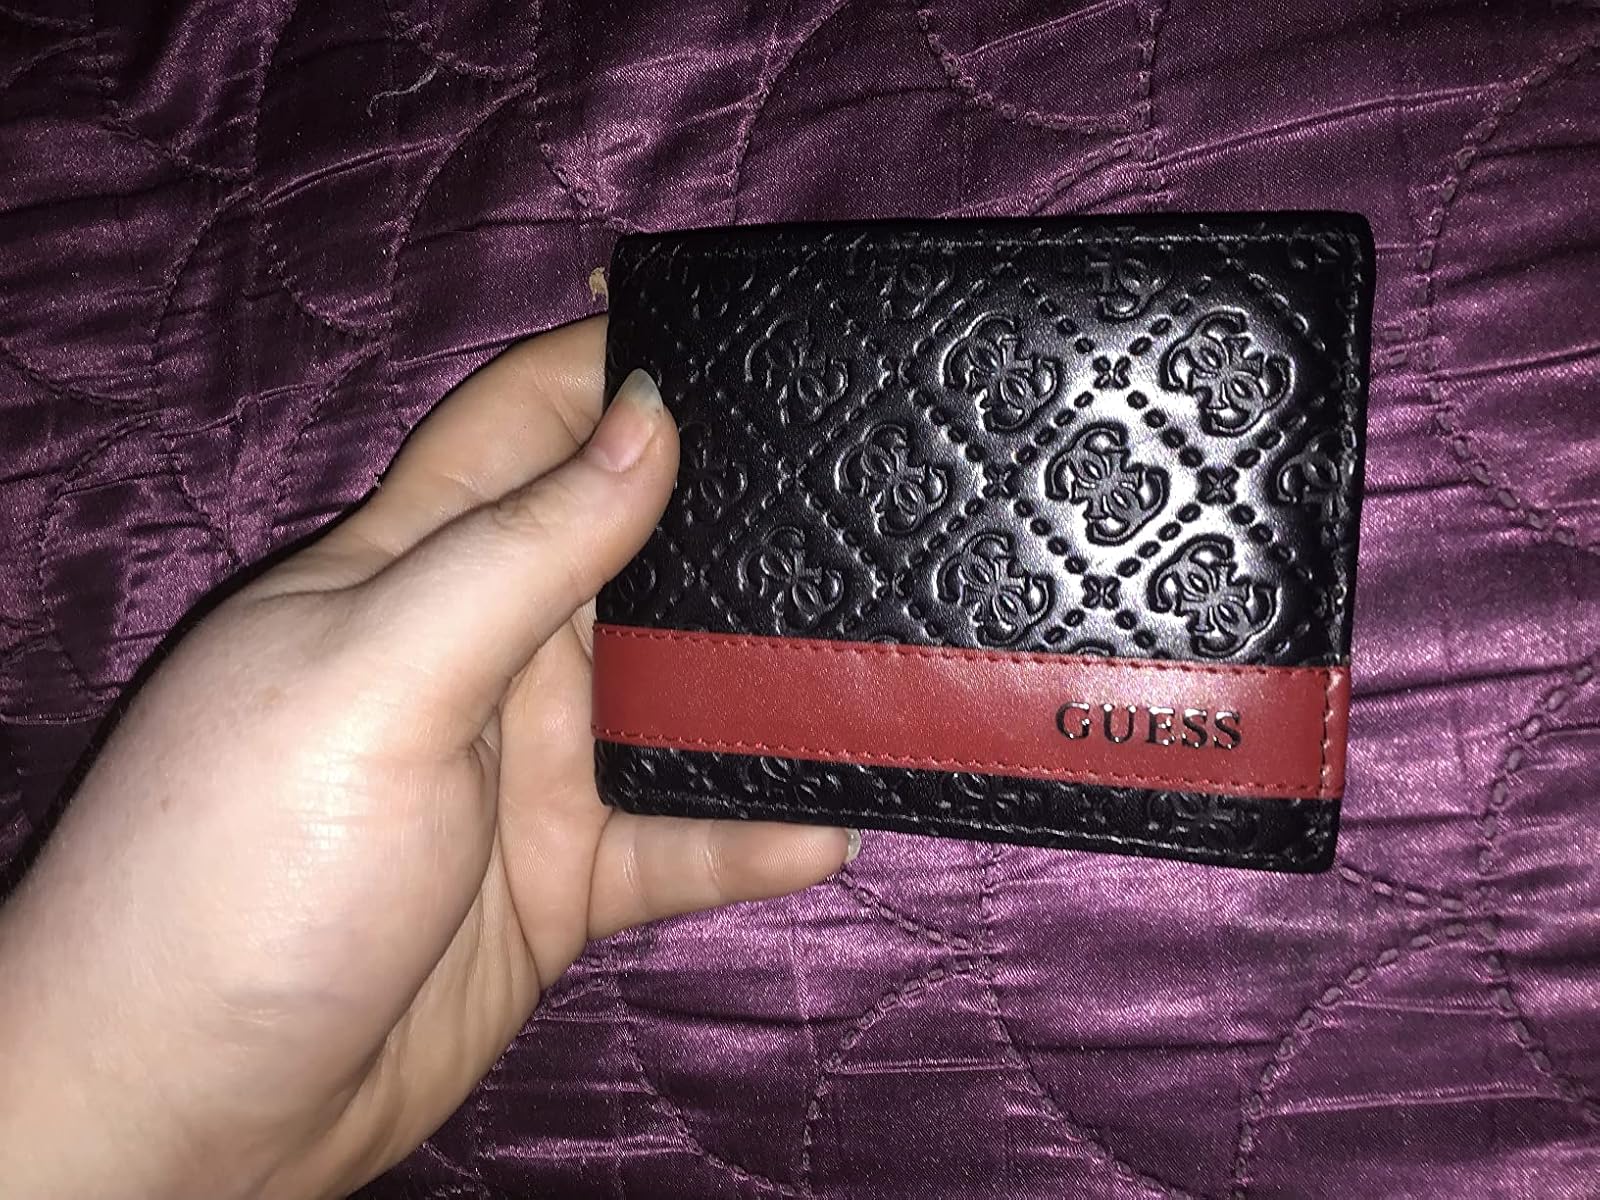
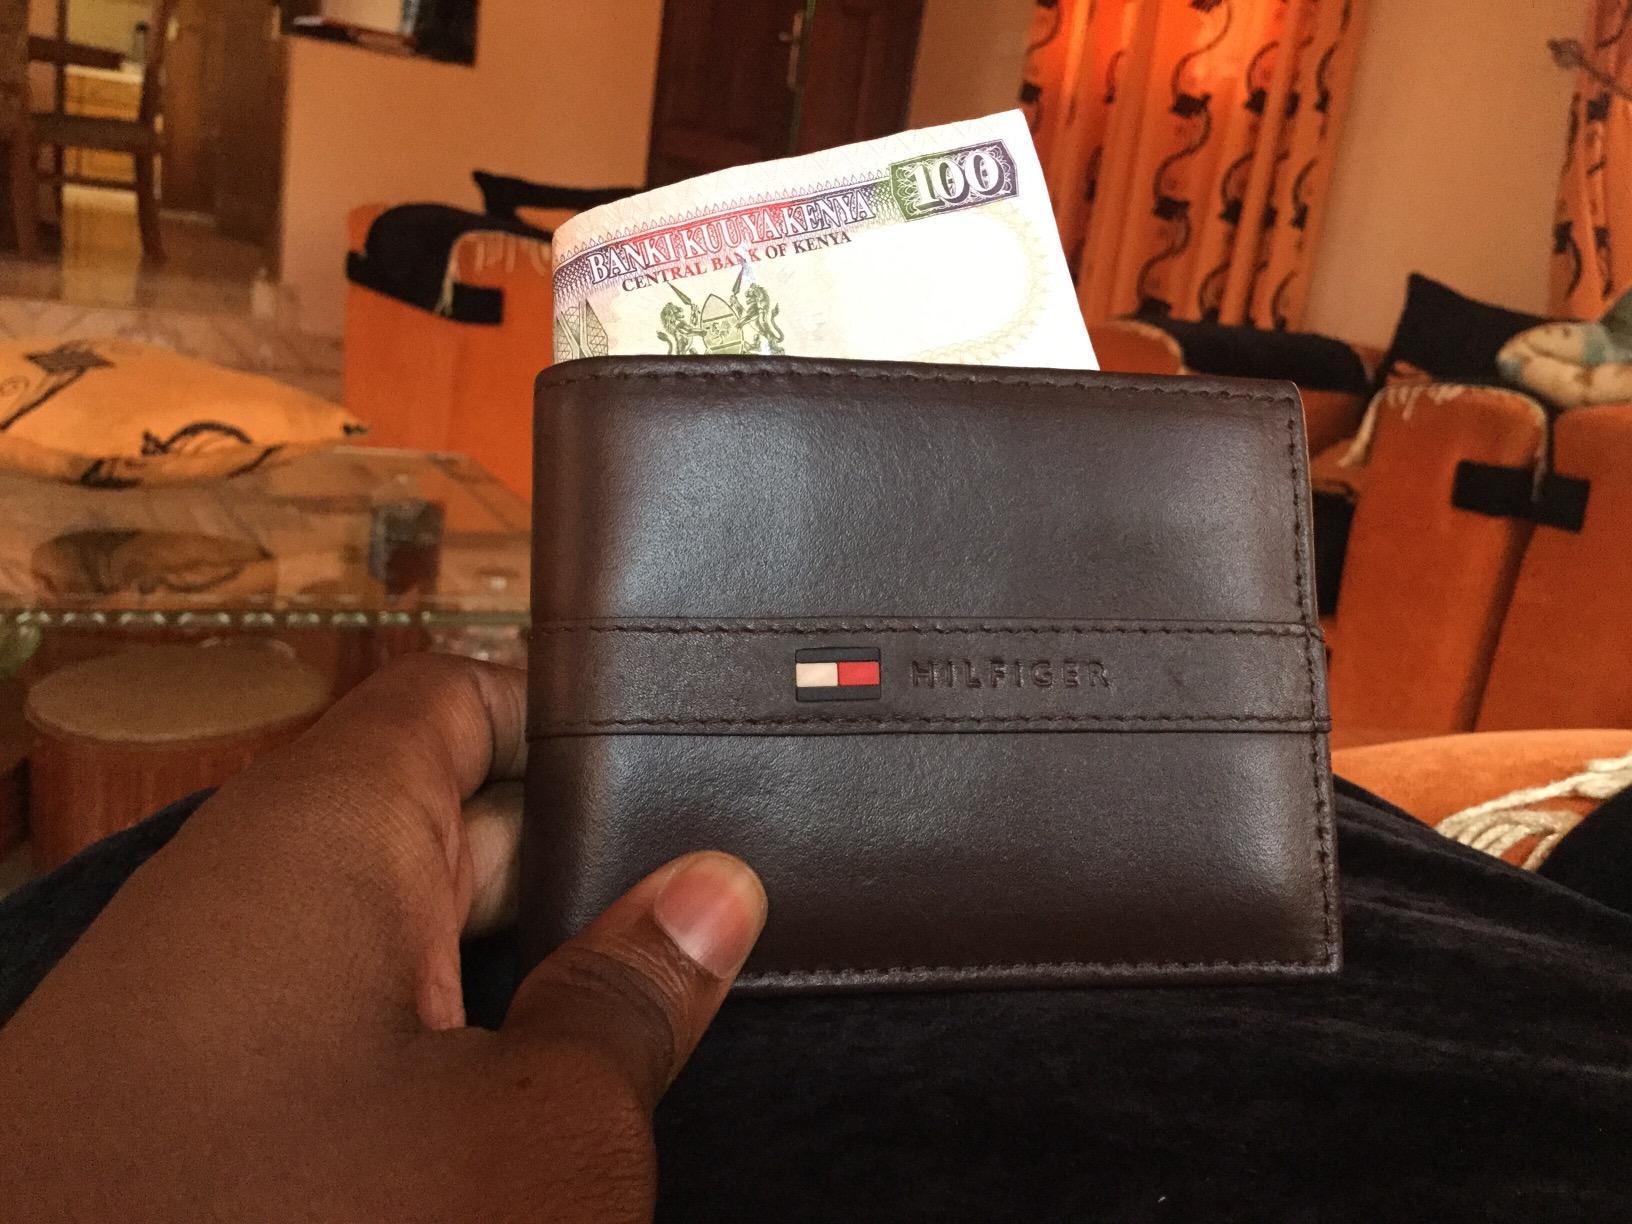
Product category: accessories_wallet
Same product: no